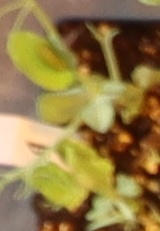
Label: Field Pea